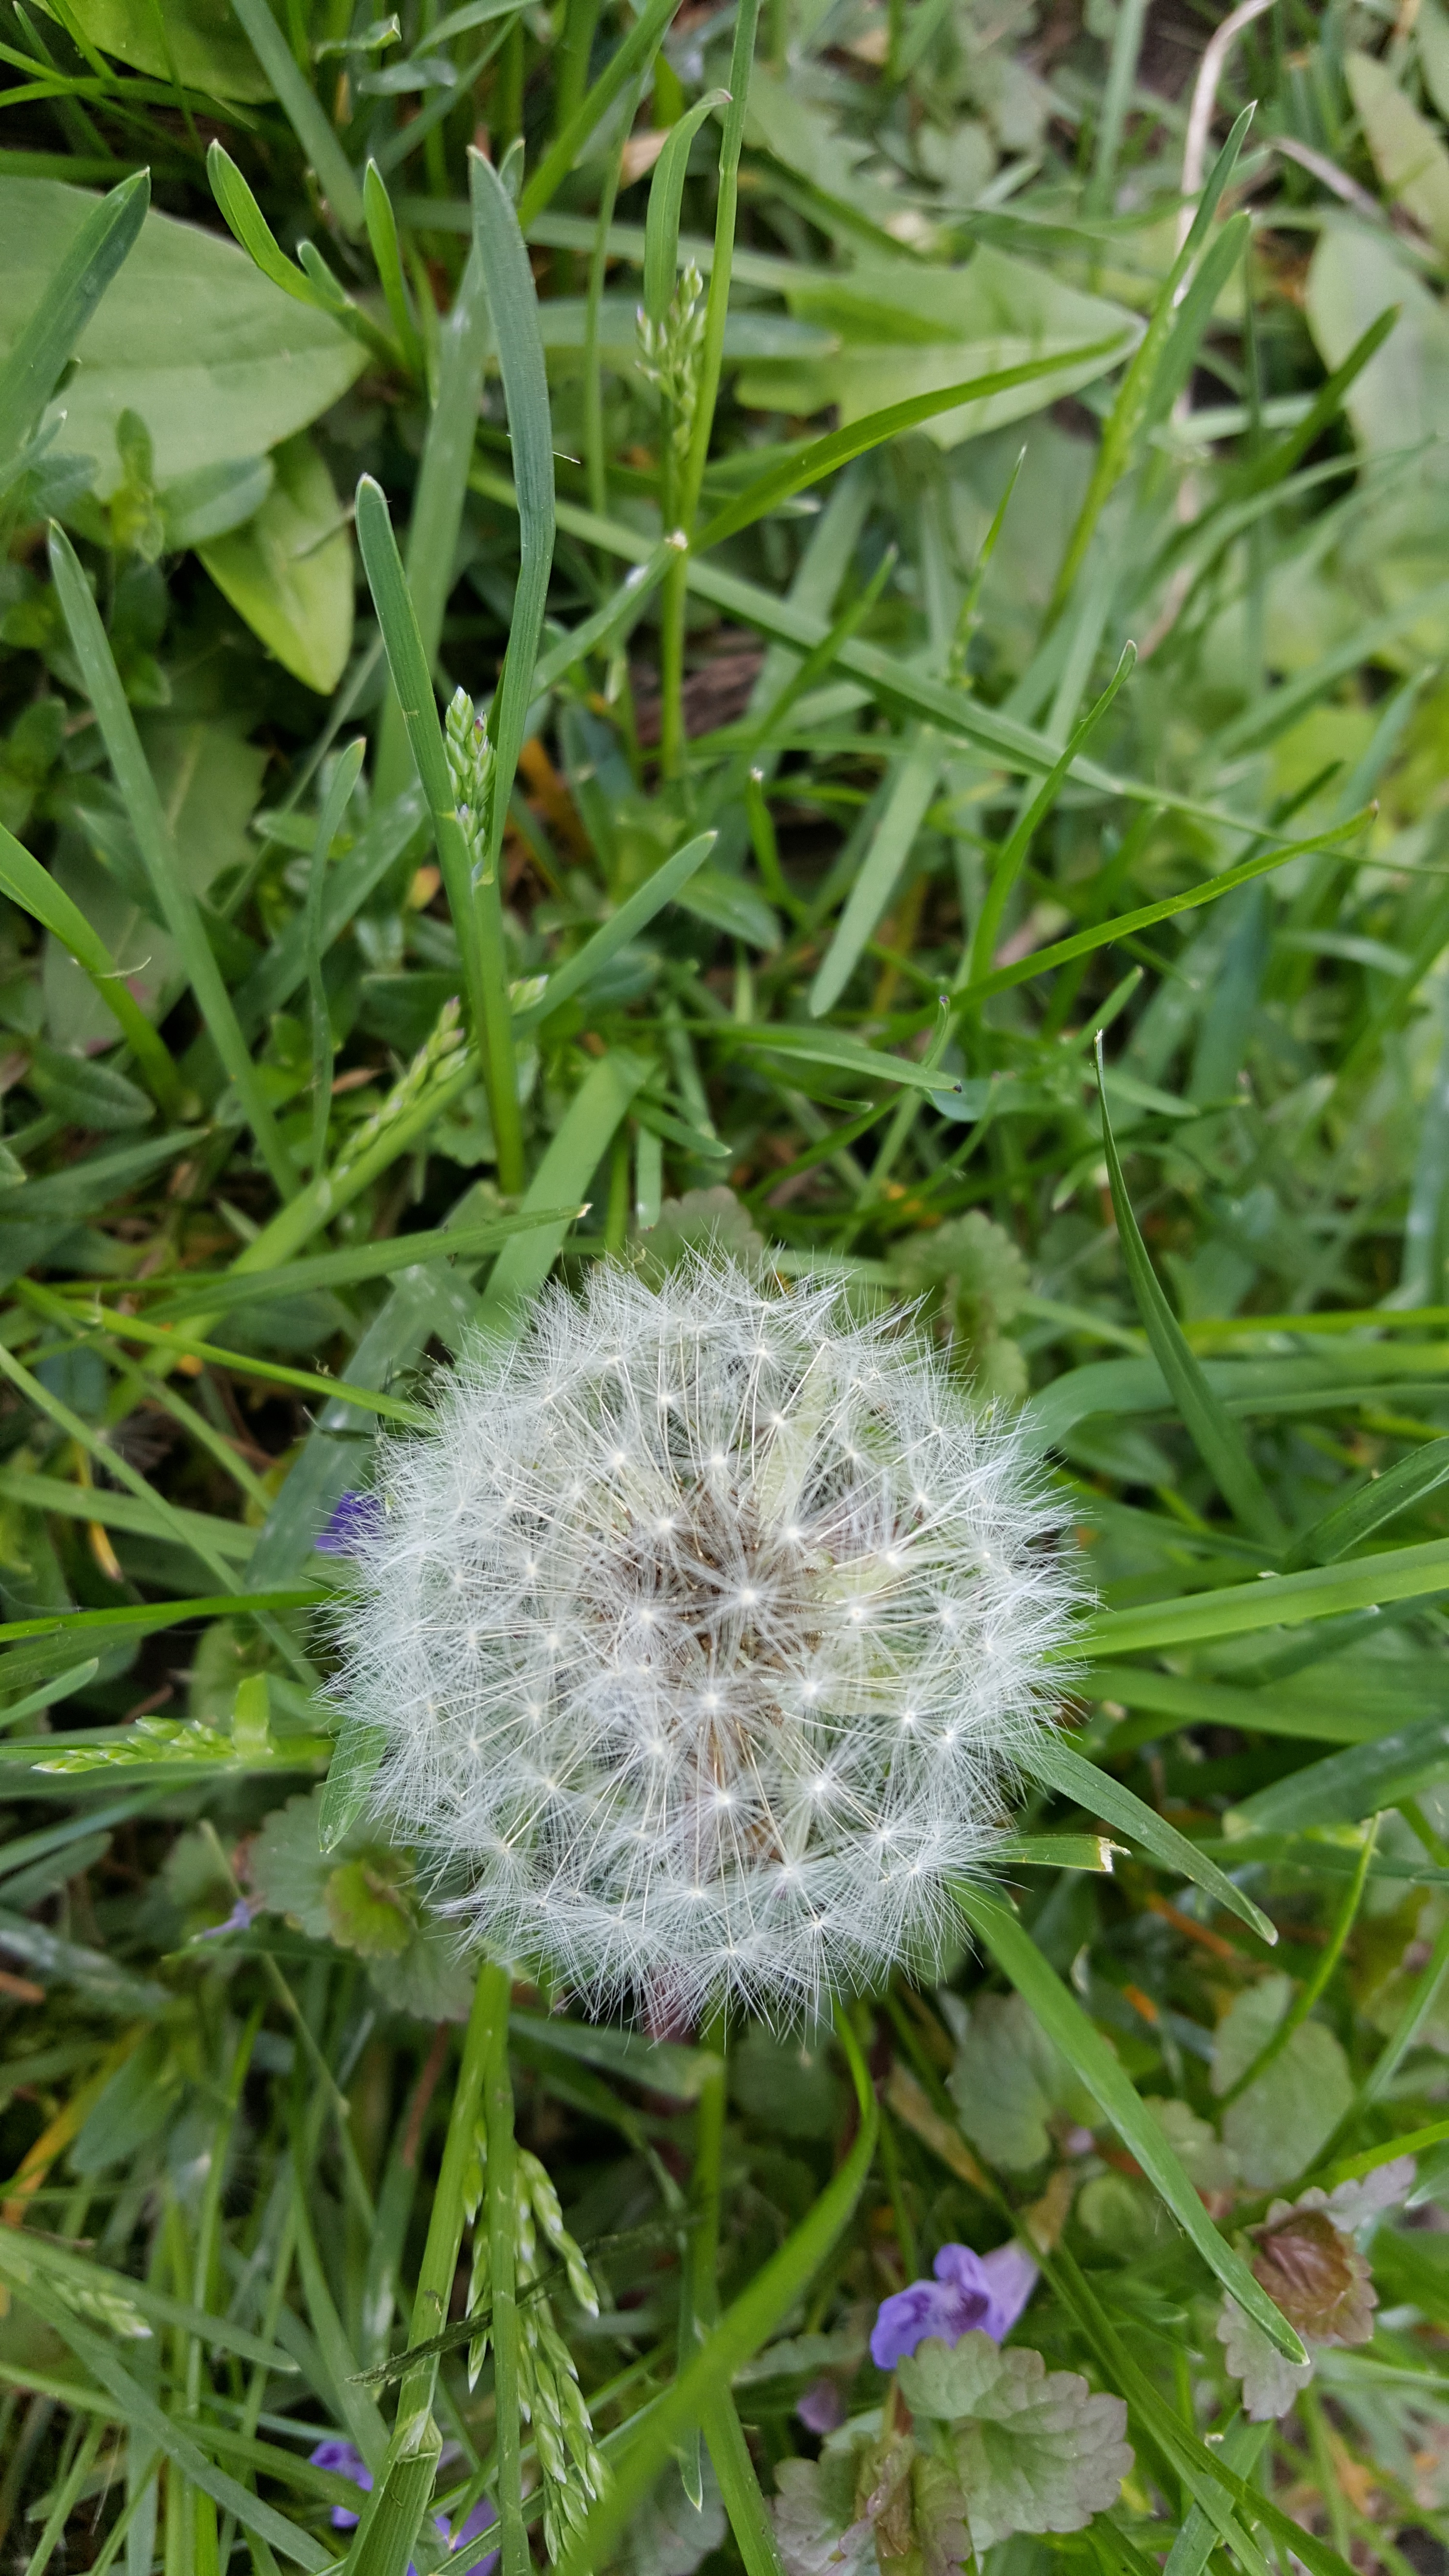
grass, plant, lawn, meadow, dandelion, leaf, flower, produce, botany, flora, wildflower, thistle, macro photography, flowering plant, daisy family, grass family, land plant